Year XI system

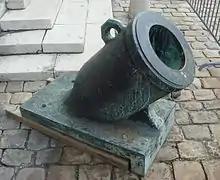
Mortar of 324 mm. Strasbourg, 1811.

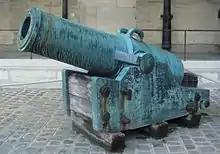
Canon obusier de 11 pouces (11-inch gun-howitzer), système An XI, bronze founded in 1810 at Douai. Caliber: 297 mm. Length: 2.56 m. Weight: 6,174 kg. Ammunition: shells.

The Year XI system would be further improved with the Valée system in 1828.